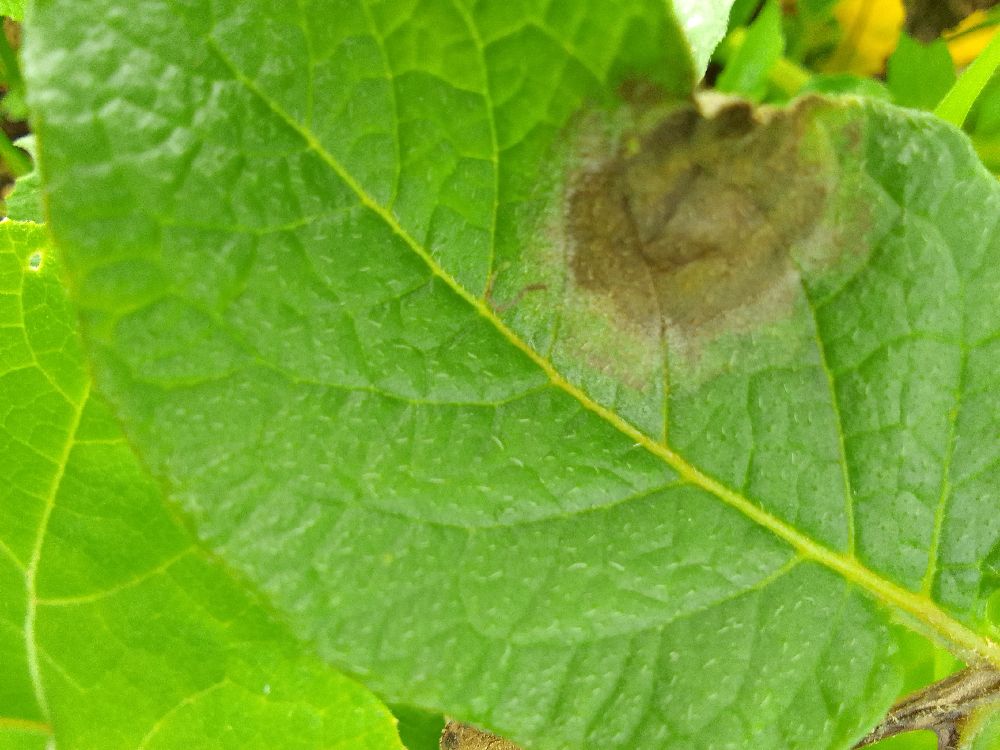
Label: Late blight